Chartered Trading Standards Institute

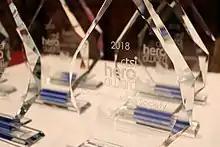
CTSI Hero Award Trophy

The CTSI publishes a bi-annual magazine and website under the title "Journal of Trading Standards", produced on contract by Fourth Estate Creative.